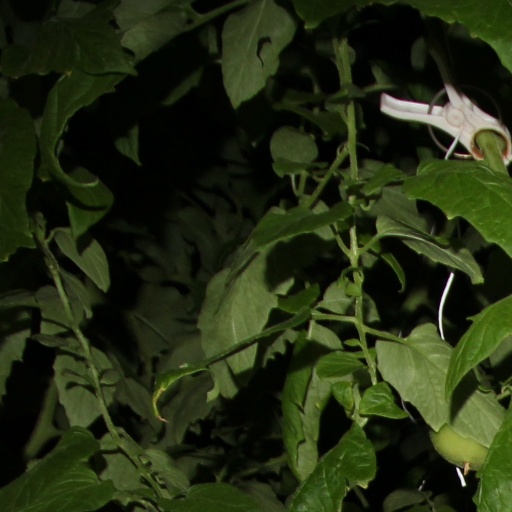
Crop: tomato